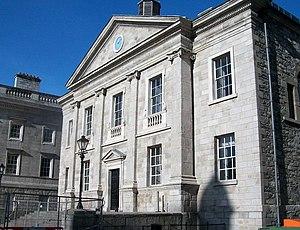
Le Trinity College est le seul collège constituant de l'université de Dublin, une université de recherche située à Dublin, en Irlande. Officiellement le College of the Holy and Undivided Trinity of Queen Elizabeth near Dublin, il a été fondé en 1592 par la reine Elizabeth Iʳᵉ en tant que « mère d'université » sur le modèle des universités collégiales d'Oxford et de Cambridge, mais contrairement à ces institutions affiliées, un seul collège a été créé ; à ce titre, les désignations « Trinity College » et « Université de Dublin » sont généralement synonymes pour des raisons pratiques Première université irlandaise par son ancienneté et par son importance, elle fait partie l'une des sept anciennes universités du Royaume-Uni et de l'Irlande. L'admission est basée exclusivement sur le mérite académique. Ses recherches portent sur les nanotechnologies, l'informatique, l'immunologie, les mathématiques, l'ingénierie, la psychologie, les sciences politiques, l'anglais et les sciences humaines et sociales.